Edward Charles (RAF officer)

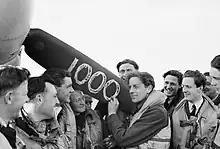
Charles, commanding No. 611 Squadron, in a publicity photograph taken to celebrate Biggin Hill sector's 1,000th aerial victory following a sortie over Normandy on 15 May 1943

Charles returned to operations in January 1943, having been posted to No. 64 Squadron. A Spitfire squadron, this was part of the fighter wing at Hornchurch, tasked with sweeps and escort missions to occupied Europe. After nearly three months, during which he damaged a Focke-Wulf Fw 190 while on a sortie inland of Dunkirk, he was transferred to No. 611 Squadron as a flight commander. His new squadron, using the Spitfire Mk IX, was based at Biggin Hill as part of the fighter wing there. He made his first claim with the unit on 18 April, destroying a Fw 190 over the Bay d'Authie. A few days afterwards he was given command of the unit. He damaged a Fw 190 on 4 May, and three days later repeated the feat, this time with a Bf 109. He shot down a Fw 190 on 14 May and the next day, flying to the southeast of Caen, destroyed a pair of Fw 190s. The second of these may have been the 1,000th aircraft to have been destroyed by a squadron of the Biggin Hill. As Commandant René Mouchotte, the commander of No. 341 Squadron also shot down a Fw 190 at about the same time, the two shared a sweepstake that was running for the pilot that claimed the 1,000th aircraft. Two days afterward, he shot down yet another Fw 190 near Cabourg. He destroyed a further example of the same type on 23 June and claimed a second as damaged on 5 July. His successes was rewarded with an announcement of a Bar to his DFC on 16 July; the published citation read: